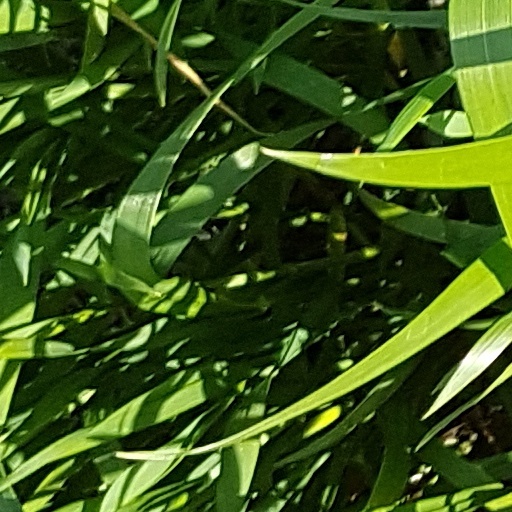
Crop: wheat